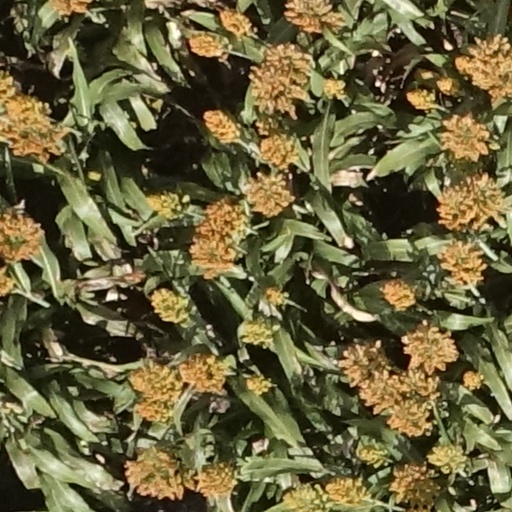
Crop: sorghum